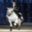
Label: horse